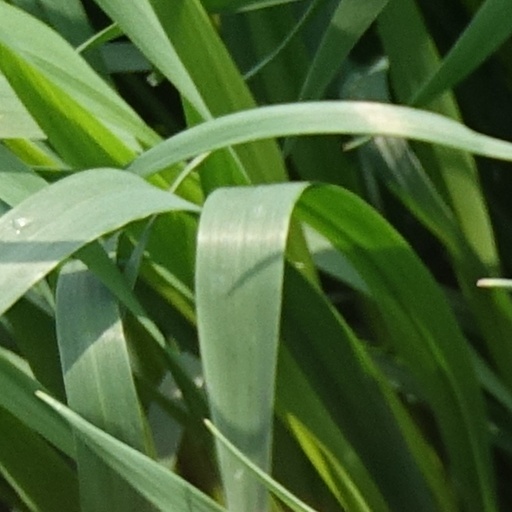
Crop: wheat